Rolf Waaler

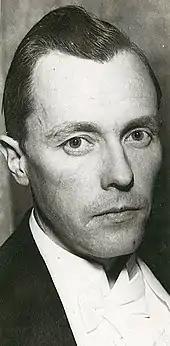
Rolf Waaler, c. 1935

Rolf Waaler (15 February 1898 – 10 July 2000) was a Norwegian organizational psychologist. He served as the third rector of the Norwegian School of Economics (NHH) from 1958-1963. His mother was composer Fredrikke Waaler.